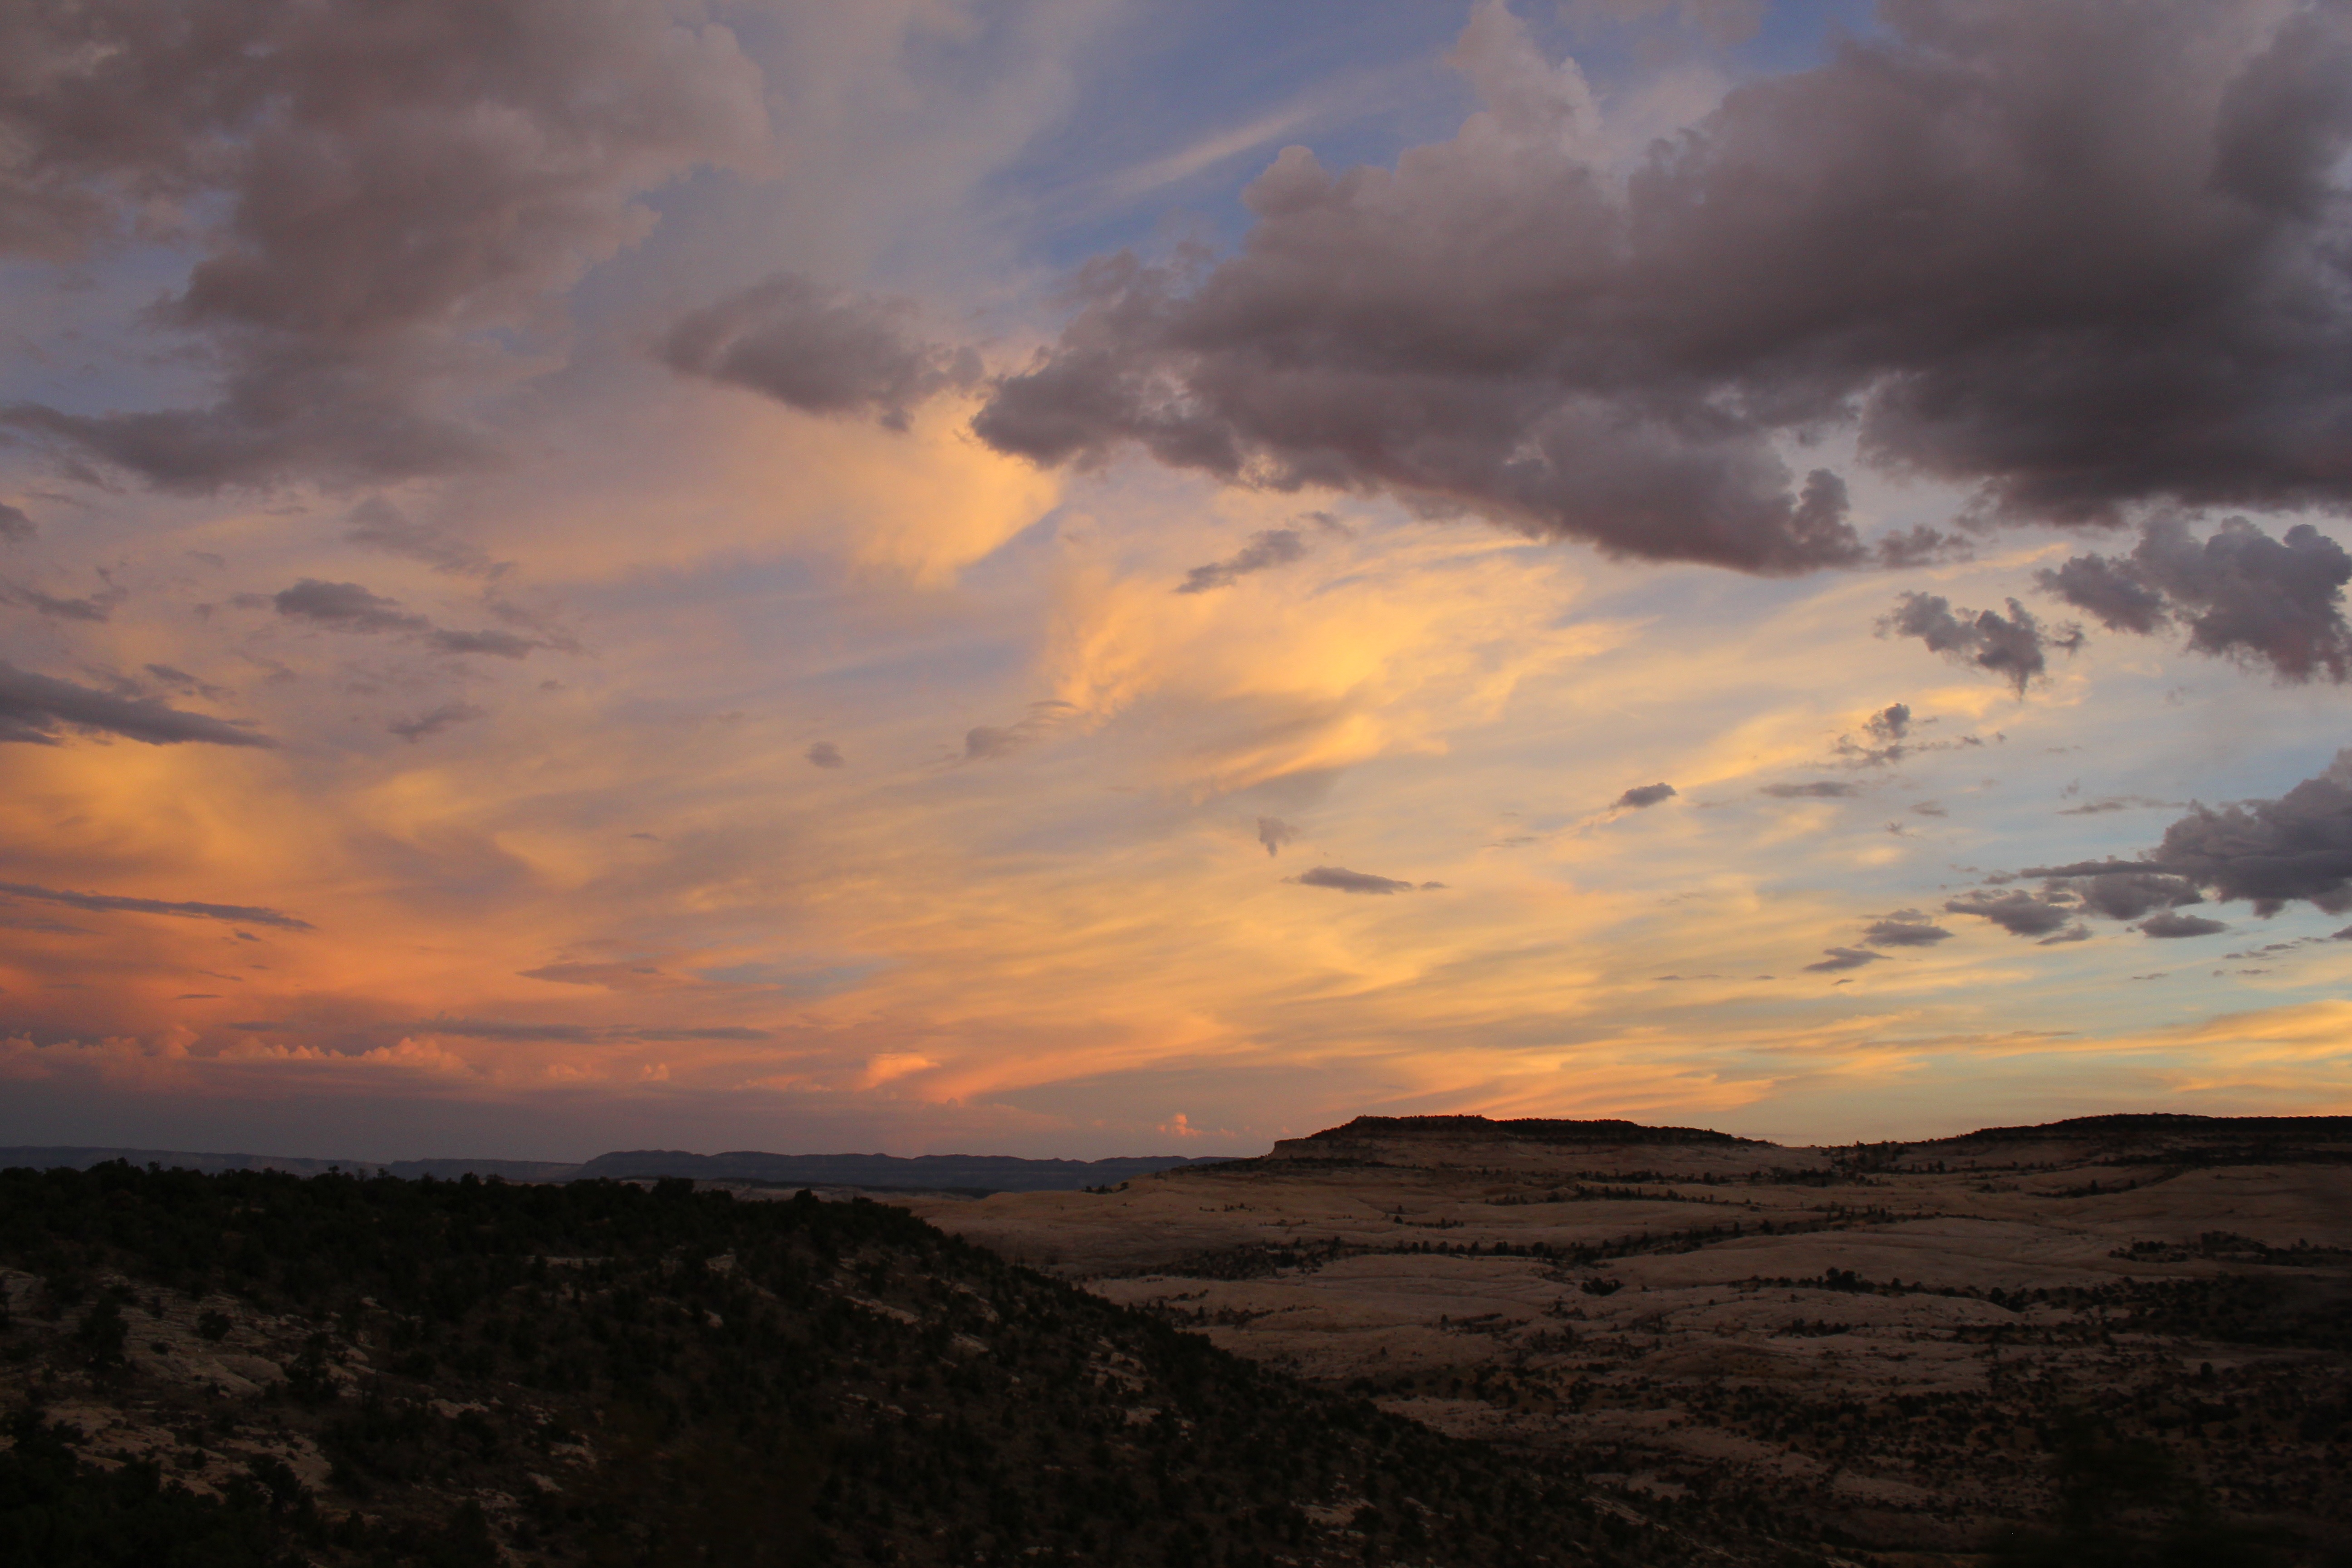
landscape, sea, horizon, mountain, cloud, sky, sunrise, sunset, prairie, sunlight, morning, hill, dawn, atmosphere, dusk, evening, plain, afterglow, meteorological phenomenon, atmospheric phenomenon